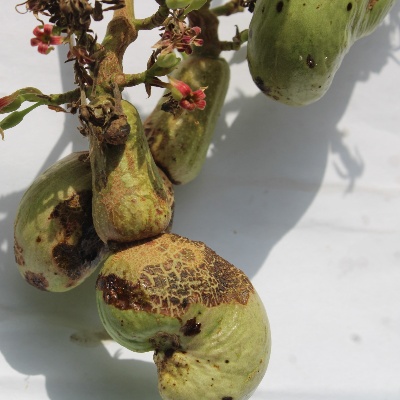
Crop: Cashew
Condition: healthy